VII Corps (United States)

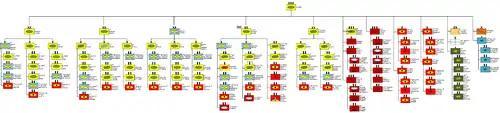
Order of battle graphic showing VII U.S Army Corps during Operation Desert Storm

After the fighting was over, most VII Corps units were redeployed directly to the United States for reassignment or inactivation. VII Corps HQ returned to Germany and was disbanded as part of the post-Cold War American defense spending cuts. Some VII Corps units remained in Germany and were reassigned to V Corps or USAREUR. A farewell ceremony was held in downtown Stuttgart at Schlossplatz, where the VII Corps colors were retired on 18 March 1992. The official inactivation was held at Fort McPherson, Ga., in April 1992.